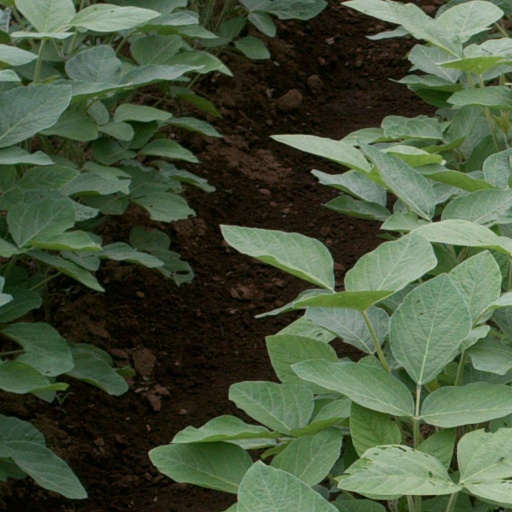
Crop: soybean